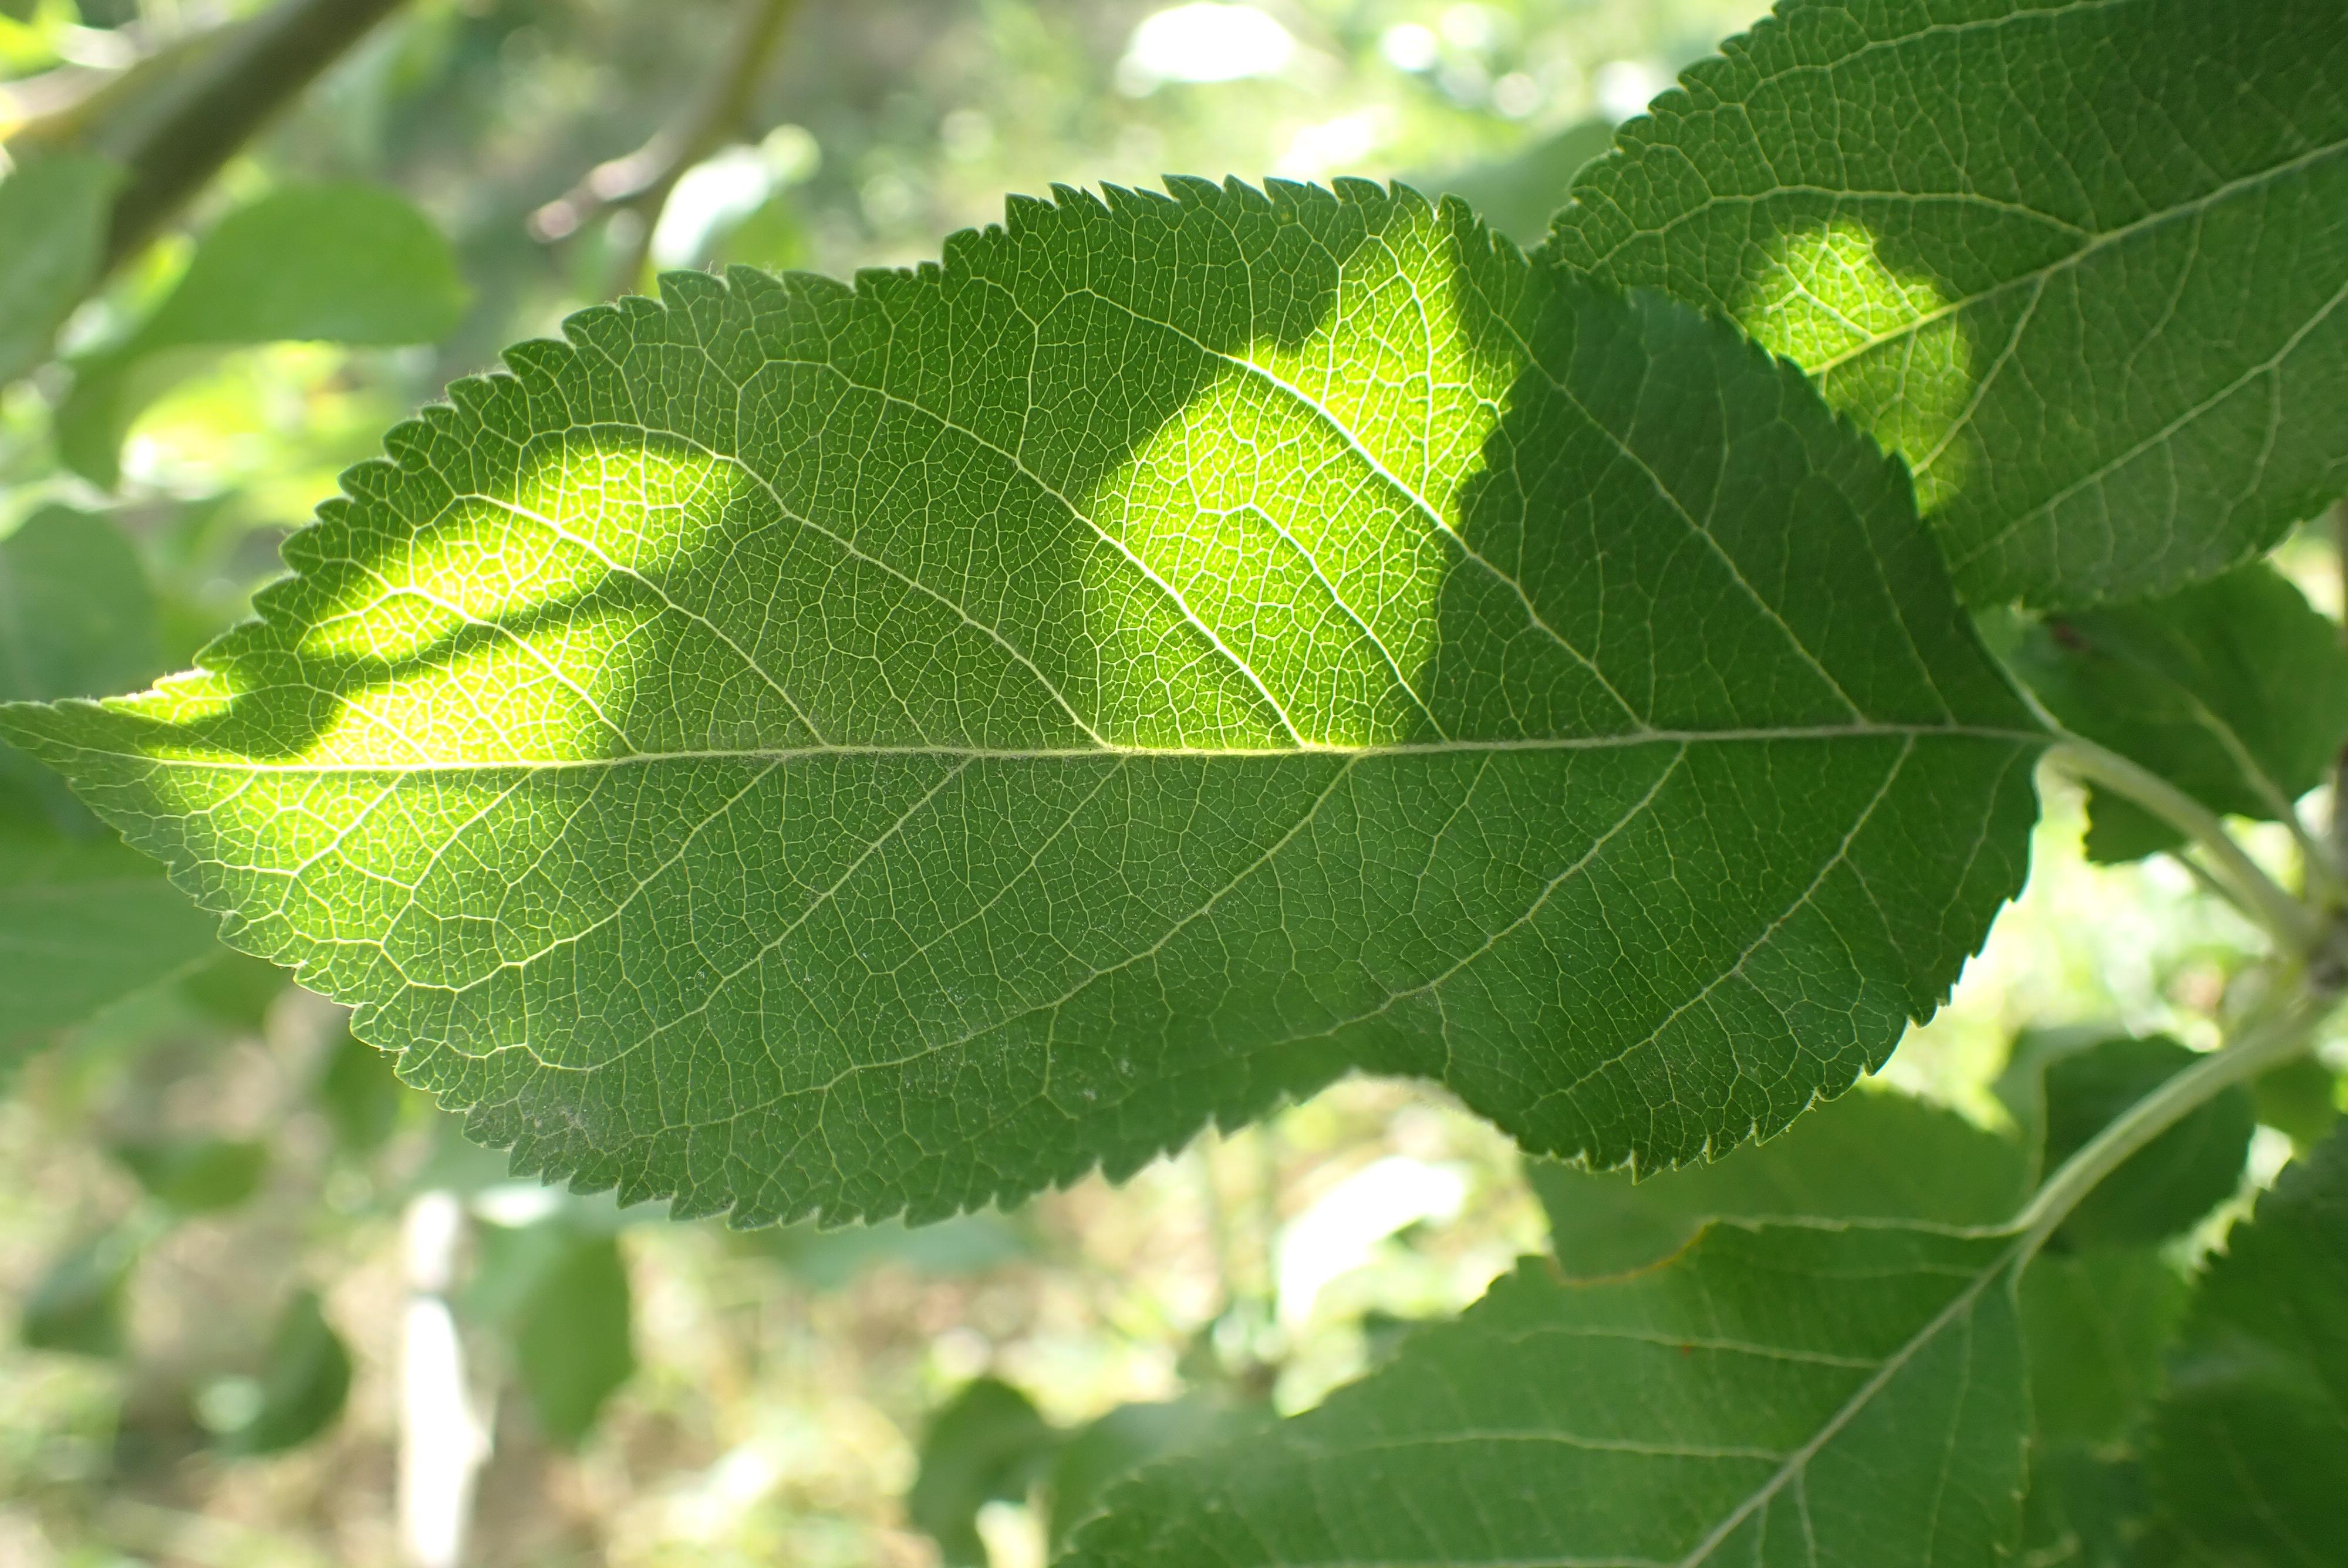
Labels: healthy